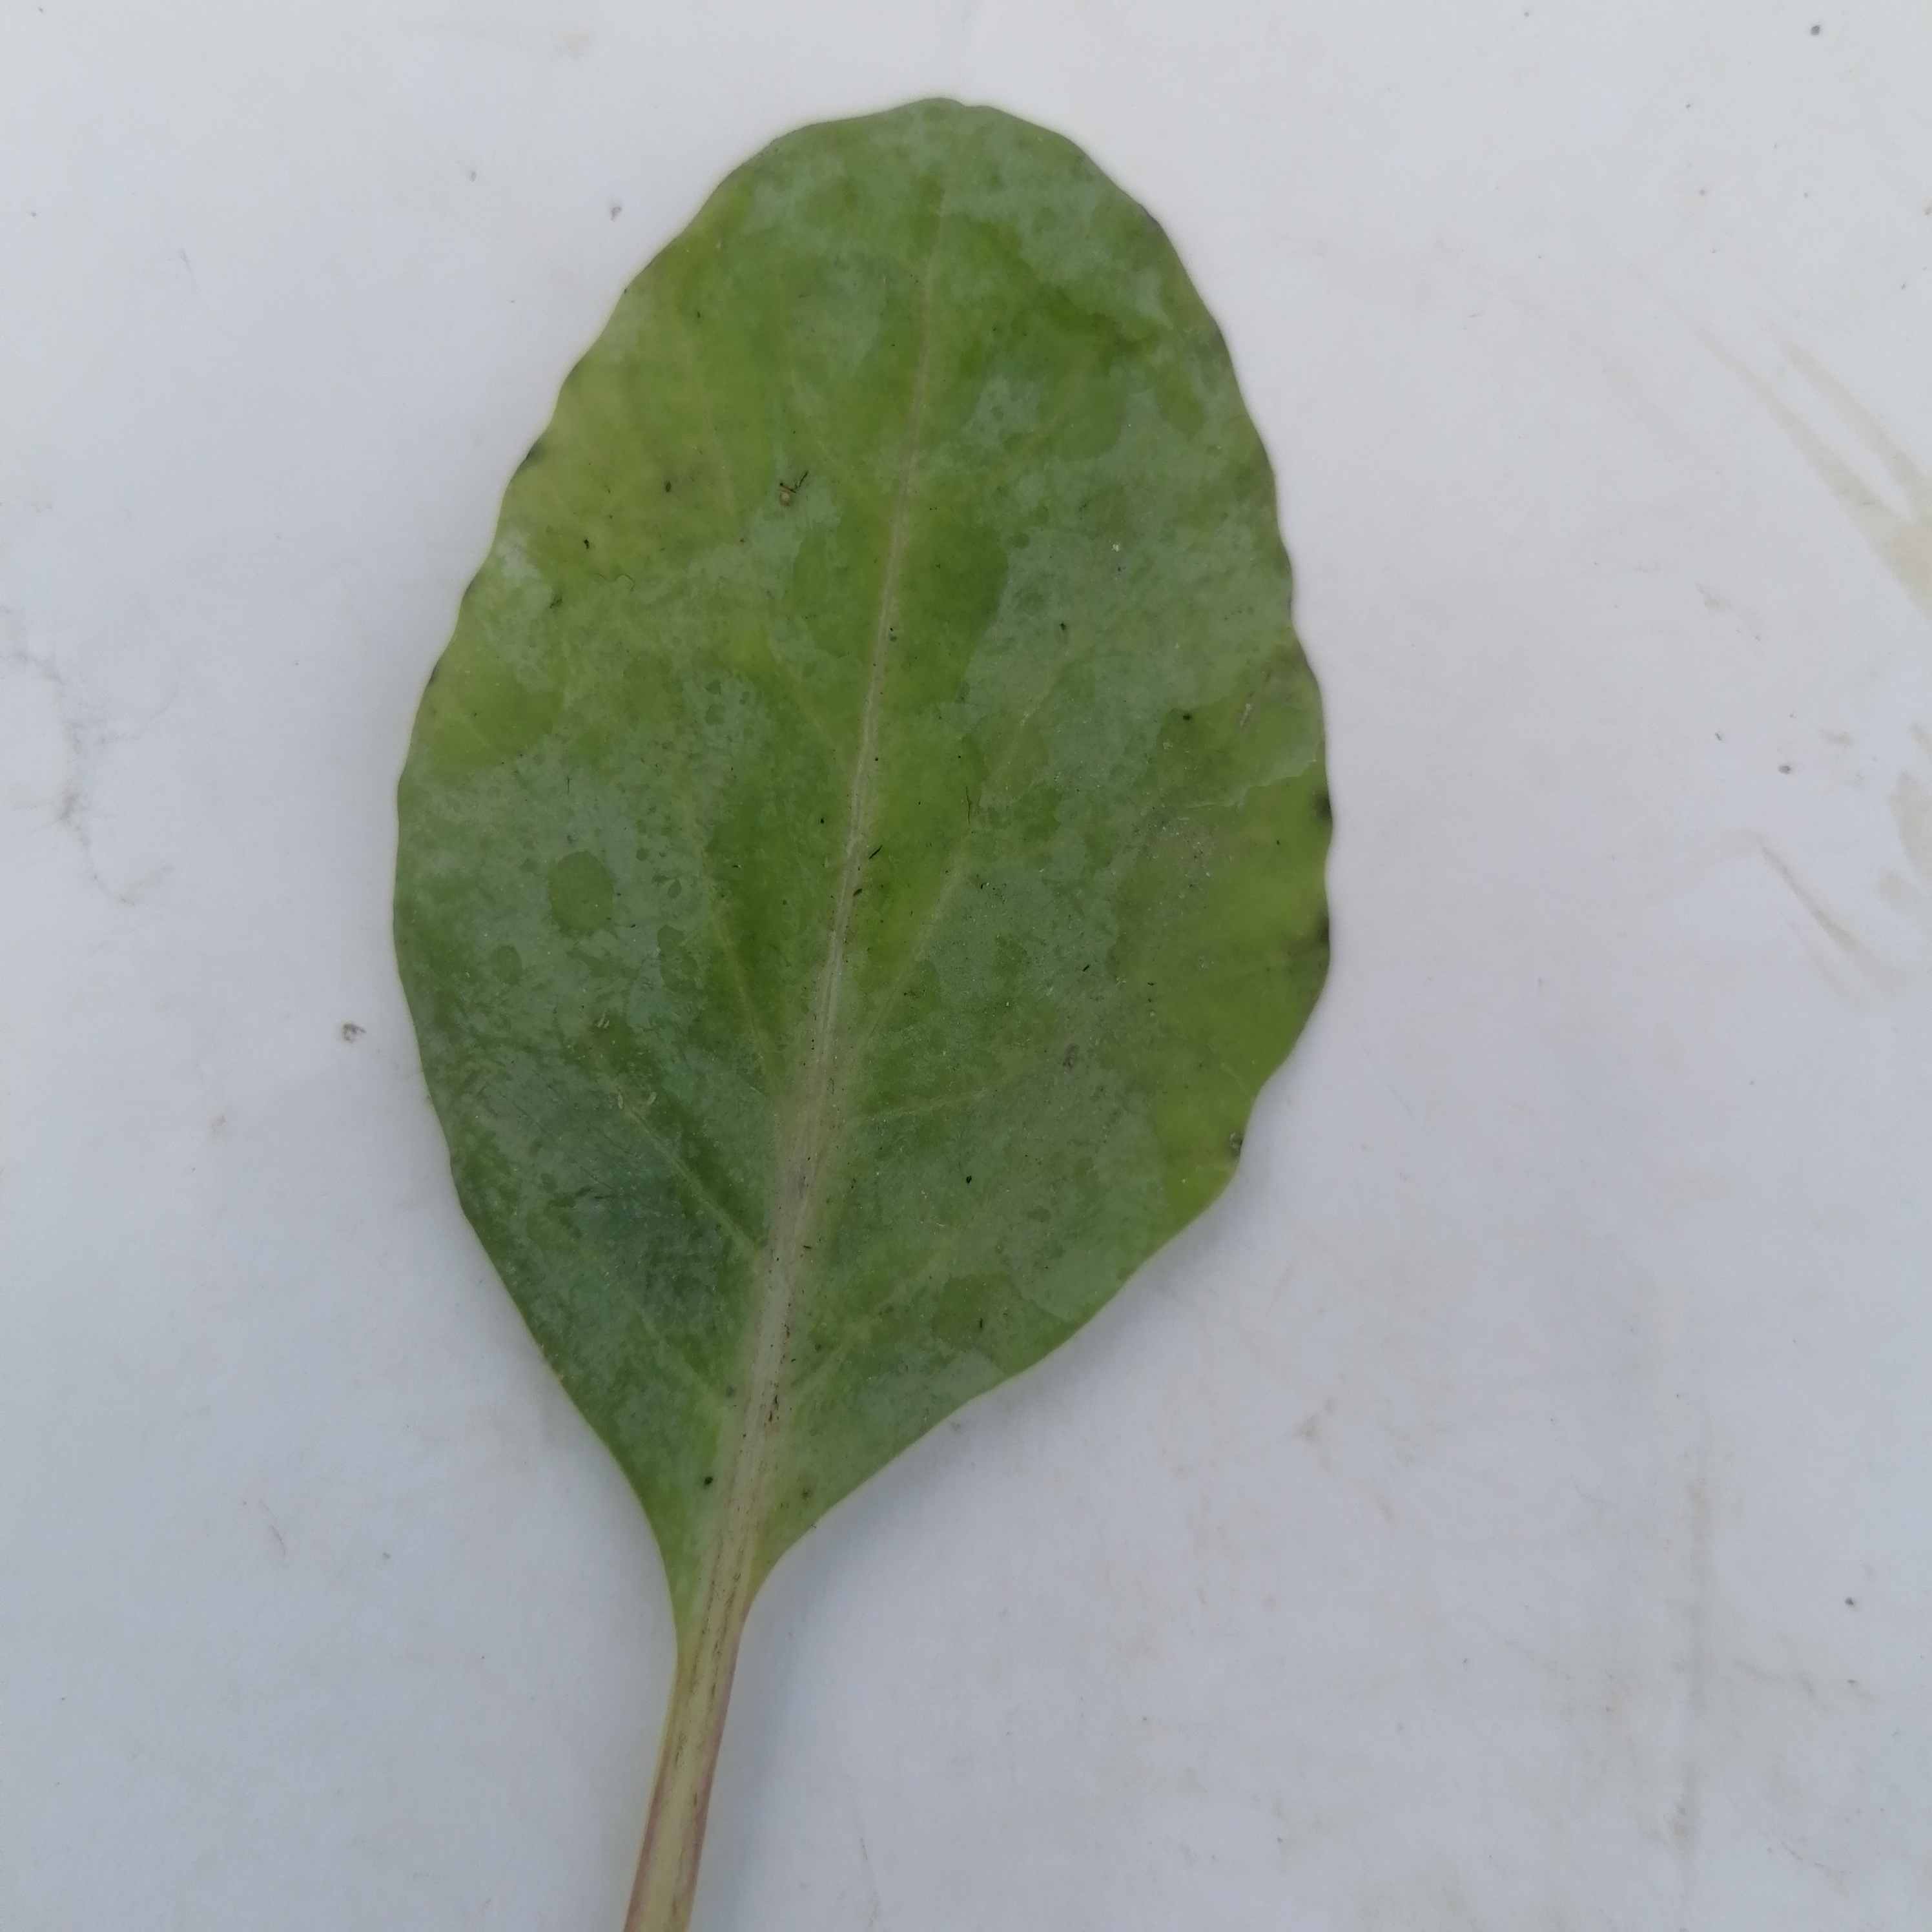
Label: Healthy